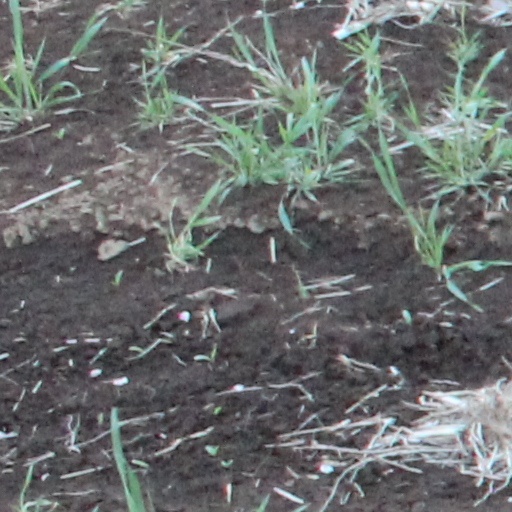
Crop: wheat